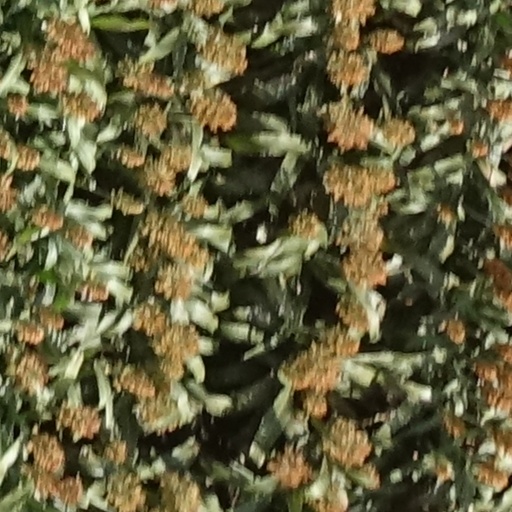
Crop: sorghum